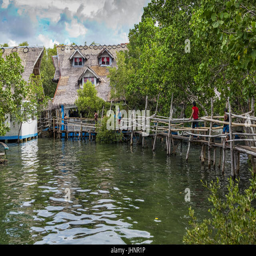
footbridge across open water in a mangrove forest leads to a traditional thatch - roofed home